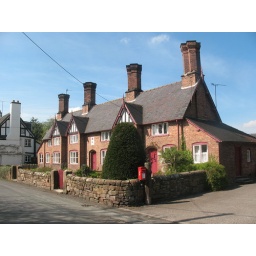
A suitable setting for the GR lamp box in the previous picture!!